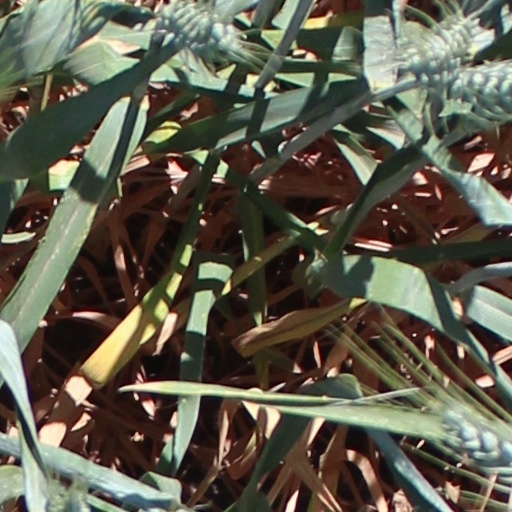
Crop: wheat